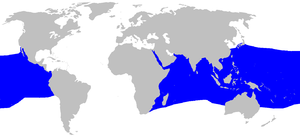
Le requin-renard pélagique ou renard pélagique est une espèce de requins de la famille des Alopiidés. Il vit dans les océans Indien et Pacifique de 0 à 500 mètres de fond. Il mesure en moyenne 3 mètres de long, mais peut atteindre les 4 mètres. Il a le dos bleu et sa coloration passe progressivement au gris puis au blanc sous le ventre. Comme tous les requins-renards il possède une très longue queue, un museau court et de grands yeux. Ces yeux sont cependant plus petits que ceux du requin-renard à gros yeux, et il se distingue du requin-renard commun par des nageoires pectorales moins pointues.